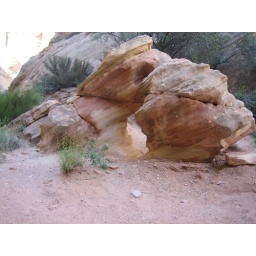
Capitol Reef: I cool rock in the grand wash (a canyon that runs through the &amp;quot;Reef&amp;quot; which I hiked)